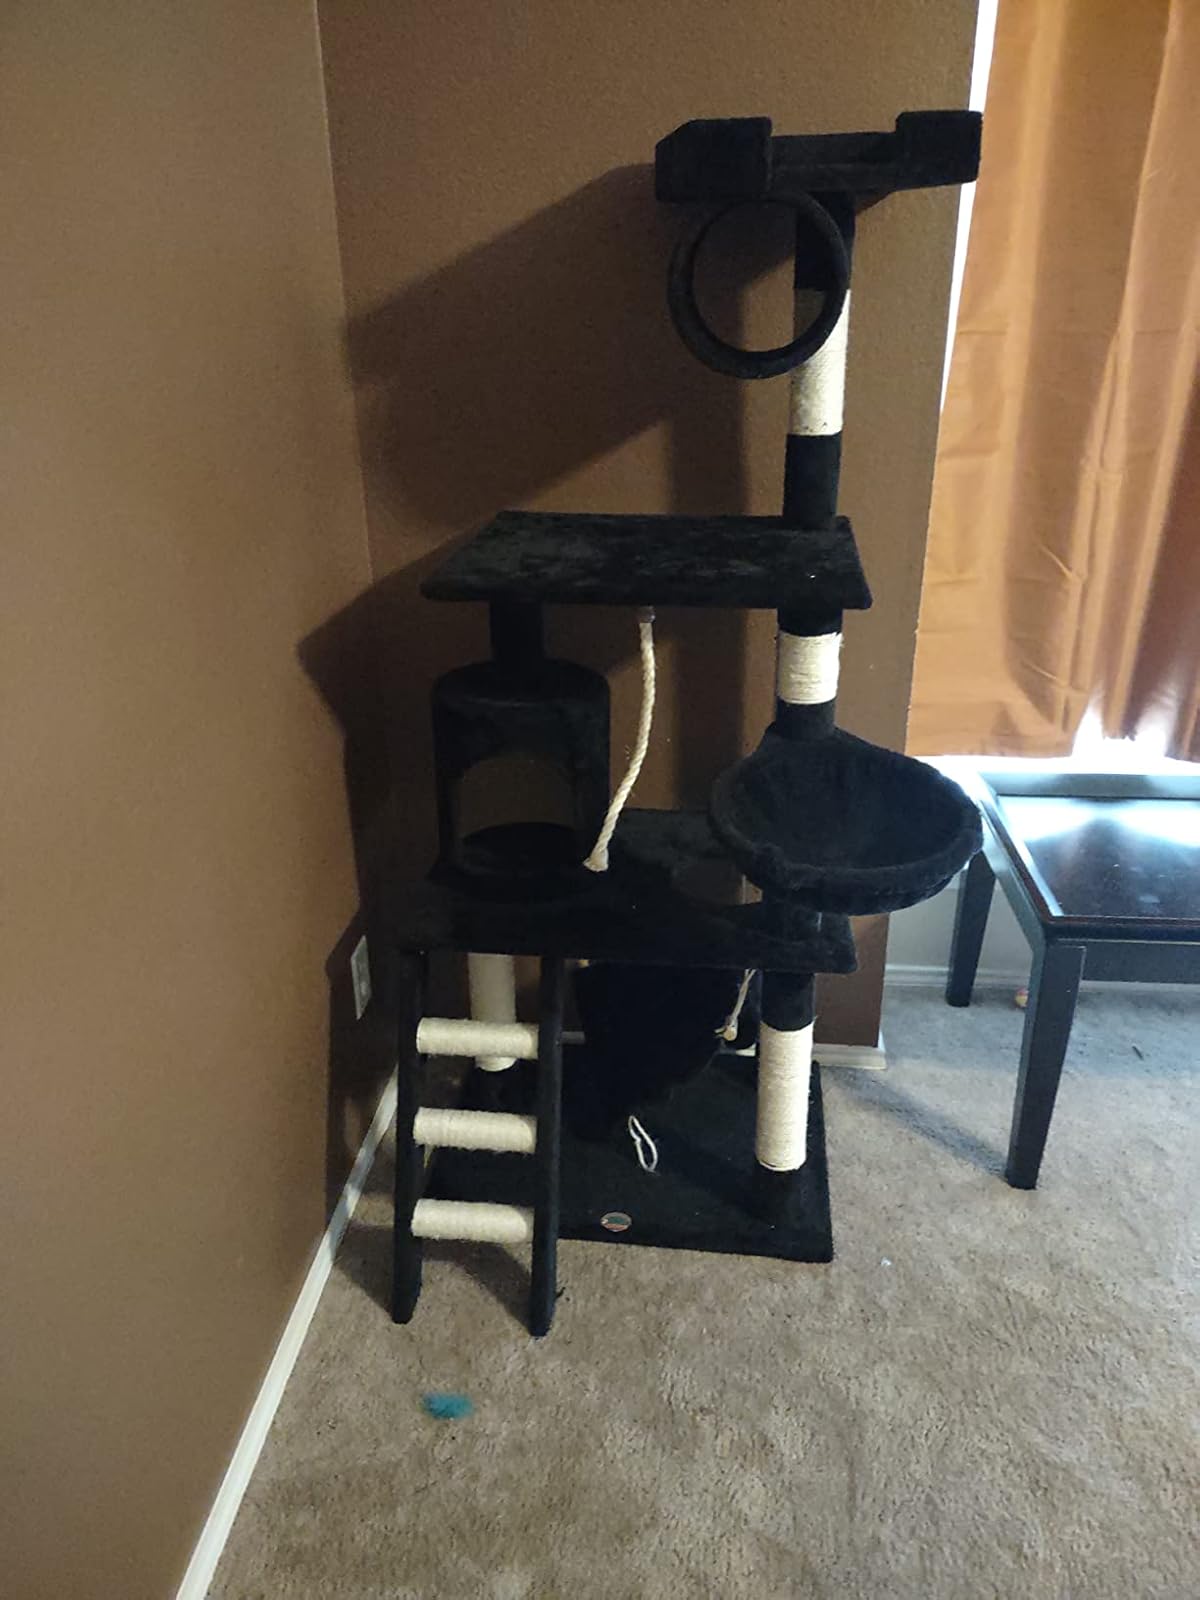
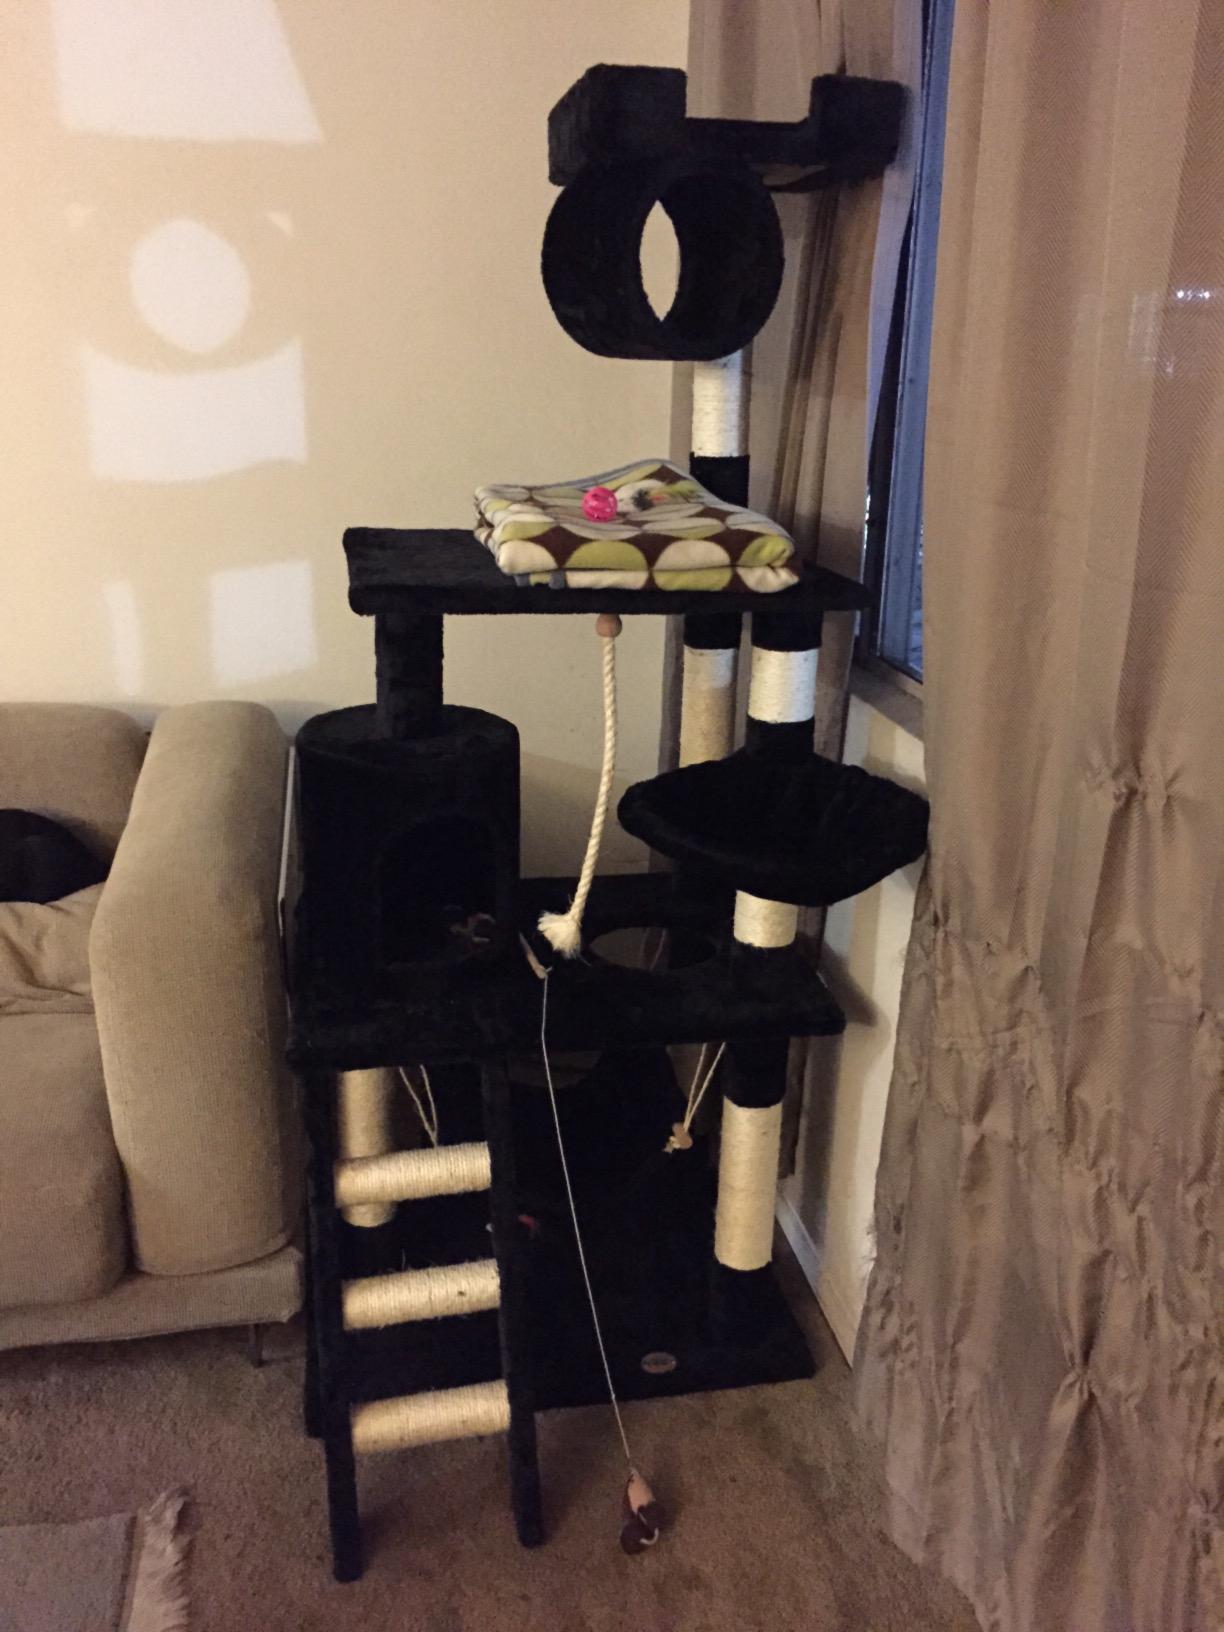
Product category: items_cat tree
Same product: yes